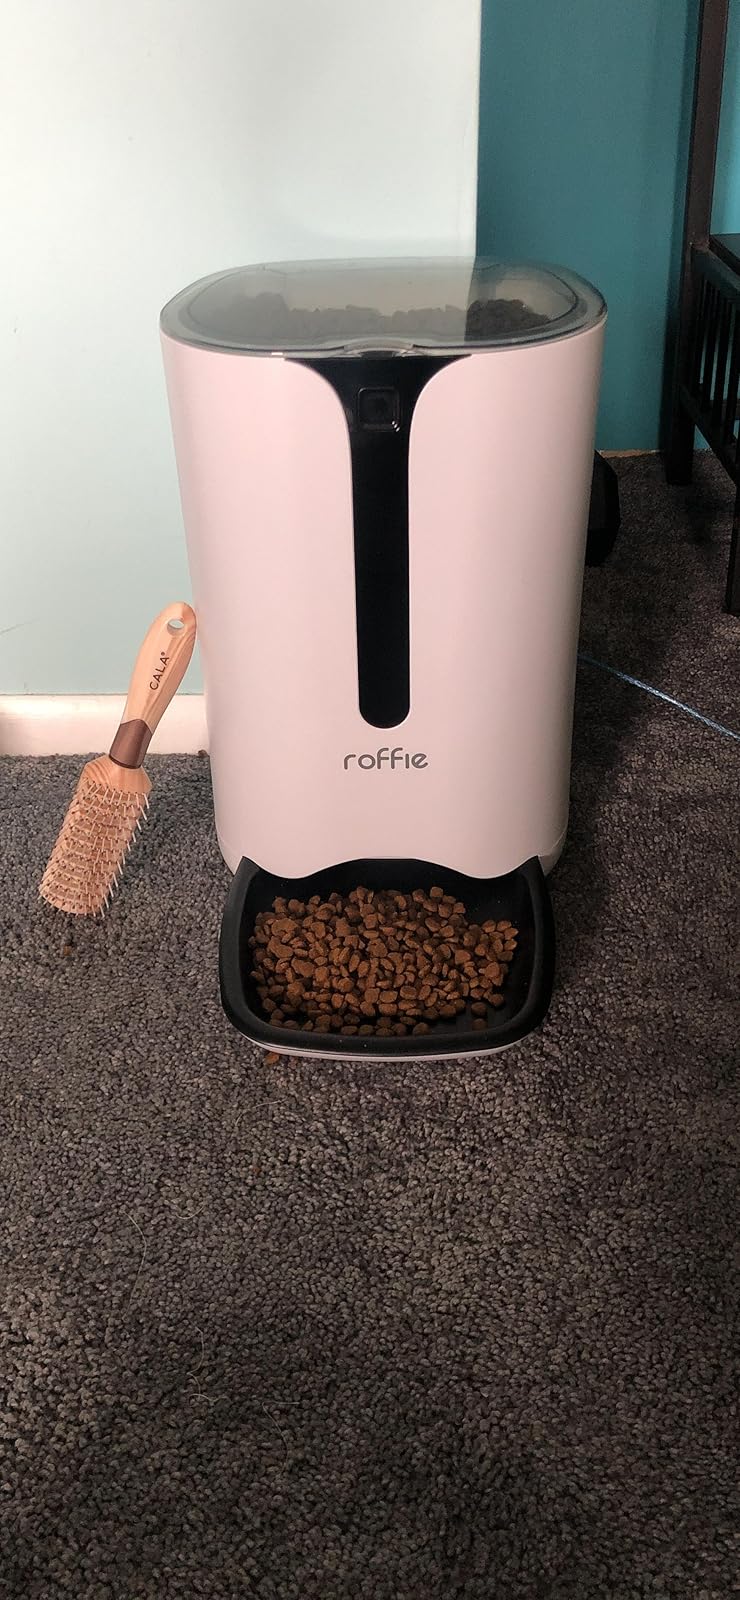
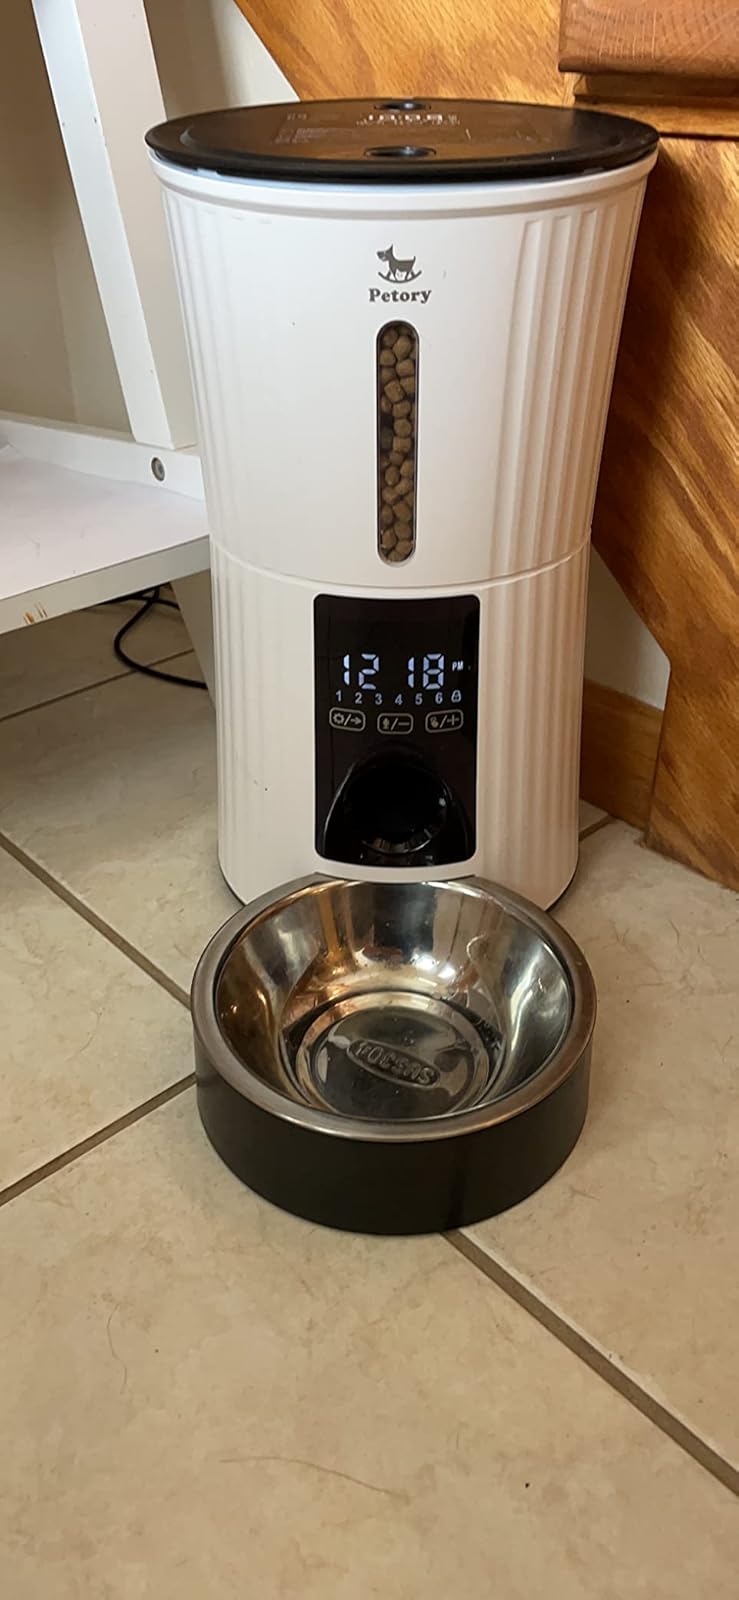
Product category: items_feeder
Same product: no